Platan

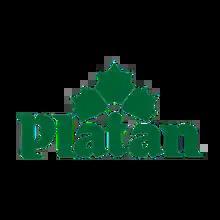

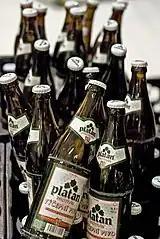
Platan beer

Platan is a brand of beer produced since 1598 in the Czech town of Protivín, South Bohemia.